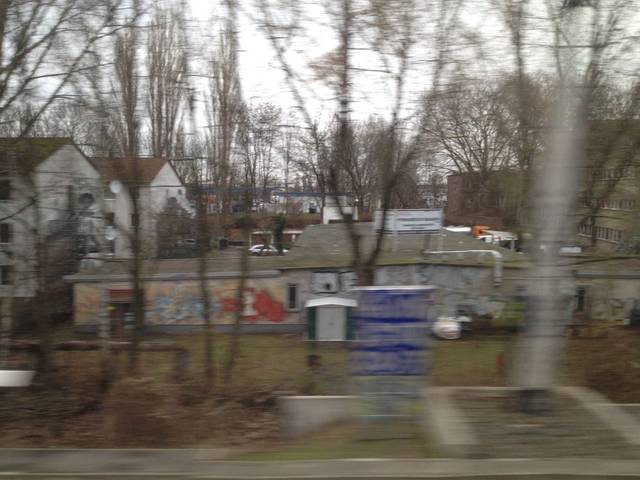
Region: Germany
Coordinates: 52.464, 13.496